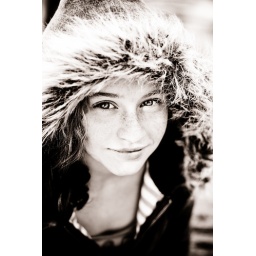
The girl in the furry hood again